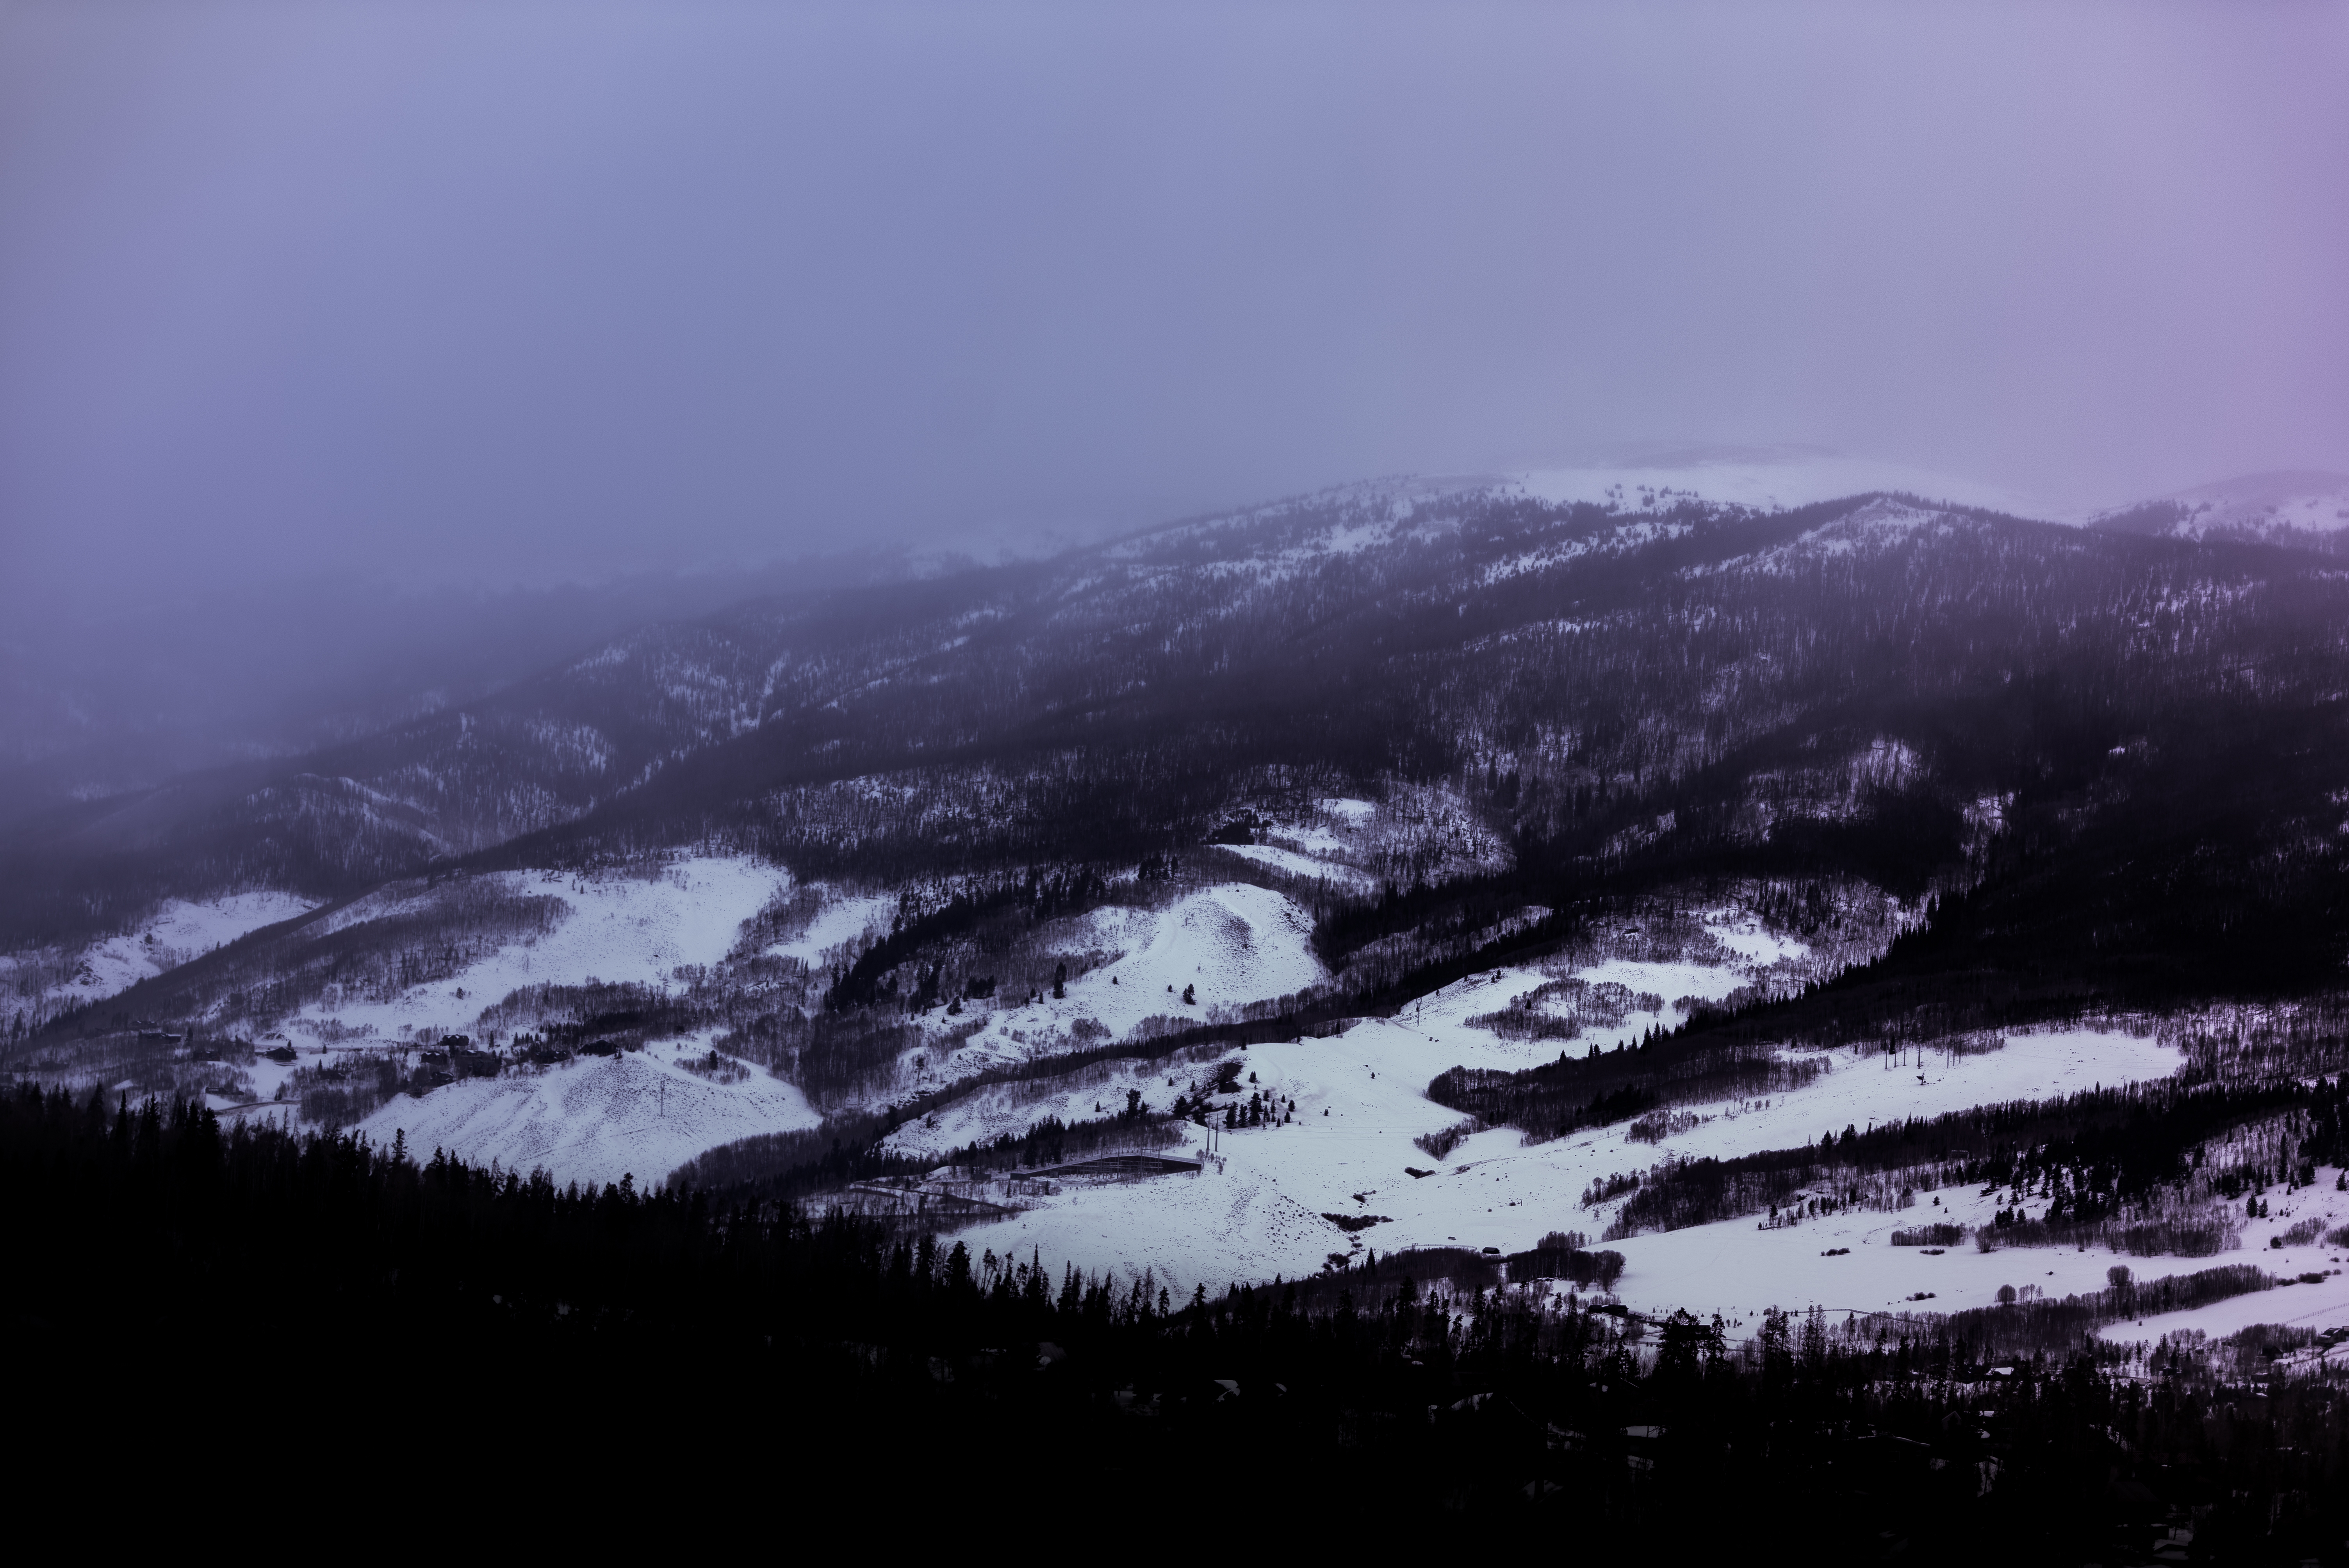
tree, nature, forest, mountain, snow, winter, cloud, sky, fog, sunrise, mist, morning, hill, dawn, atmosphere, mountain range, dusk, weather, darkness, summit, landform, geographical feature, atmospheric phenomenon, mountainous landforms